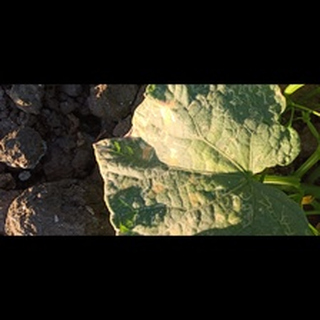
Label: diseased_cucumber